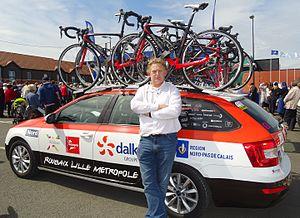
Reportage réalisé le vendredi 8 mai 2015 à l'occasion du départ de la troisième étape des Quatre jours de Dunkerque 2015 à Barlin, Pas-de-Calais, Nord-Pas-de-Calais, France. Depicted person&#58
La saison 2015 de l'équipe cycliste Roubaix Lille Métropole est la neuvième de cette équipe.